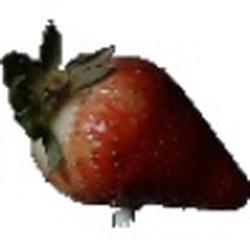
Label: Strawberry